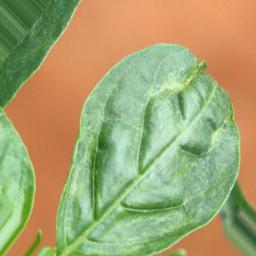
Label: mites_and_trips